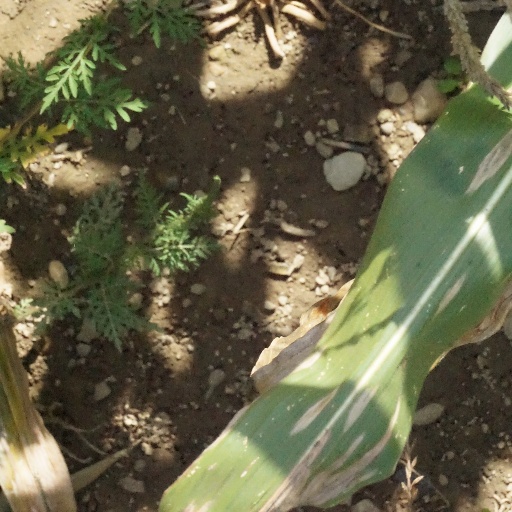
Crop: maize; corn